Hvar Arsenal

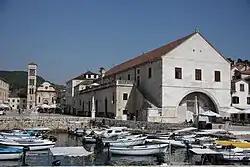
Arsenal Hvar

The Hvar Arsenal is a historic building in the town of Hvar, Croatia. It was first constructed in the 14th century as a maintenance shipyard for the galley of the commune. Over time it was further expanded and gained additional functions. Most notable is the historic theater, built in 1612 as part of the first floor, above the galley space. It is a multi-functional building centered on the theater.